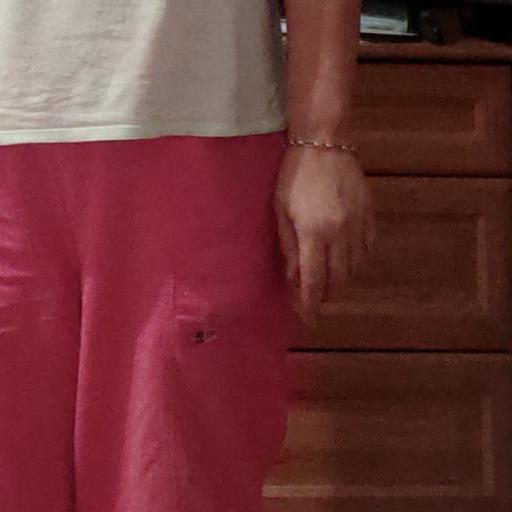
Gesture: no_gesture